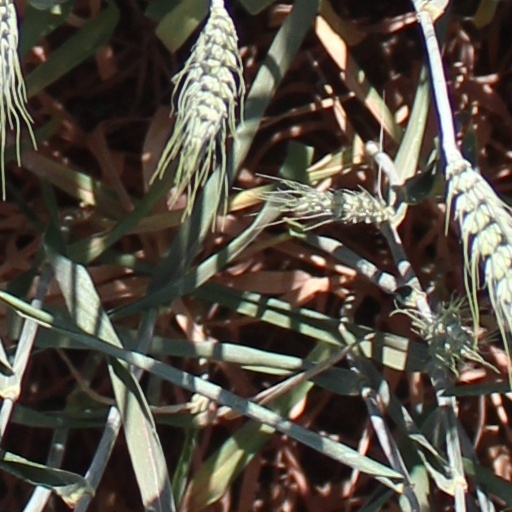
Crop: wheat